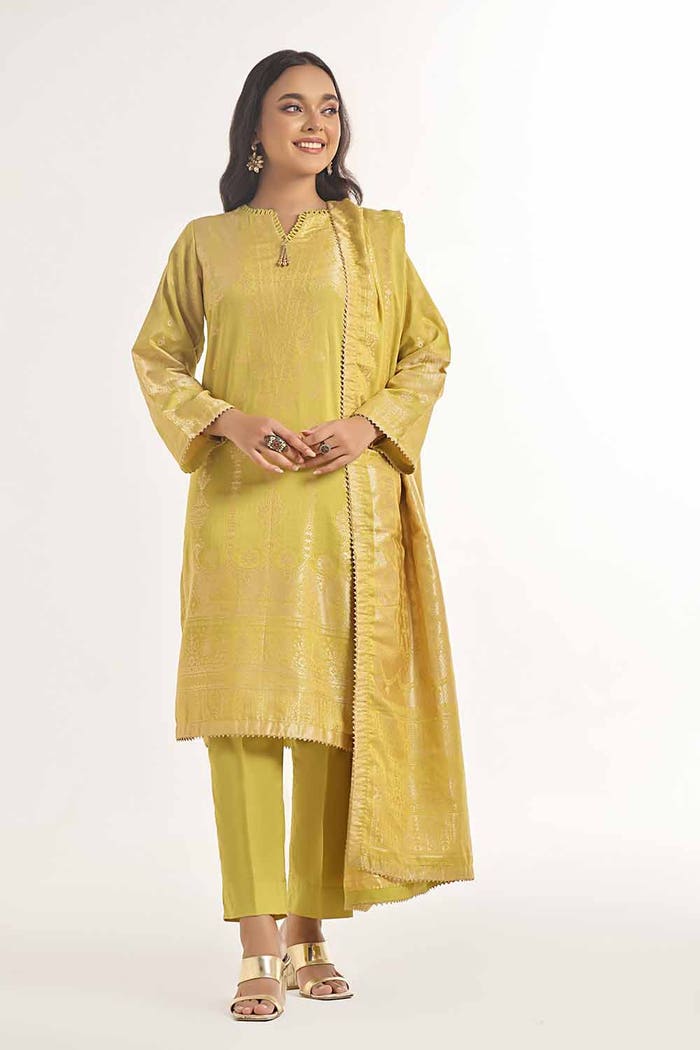
yellow kashmir silk salwar suit